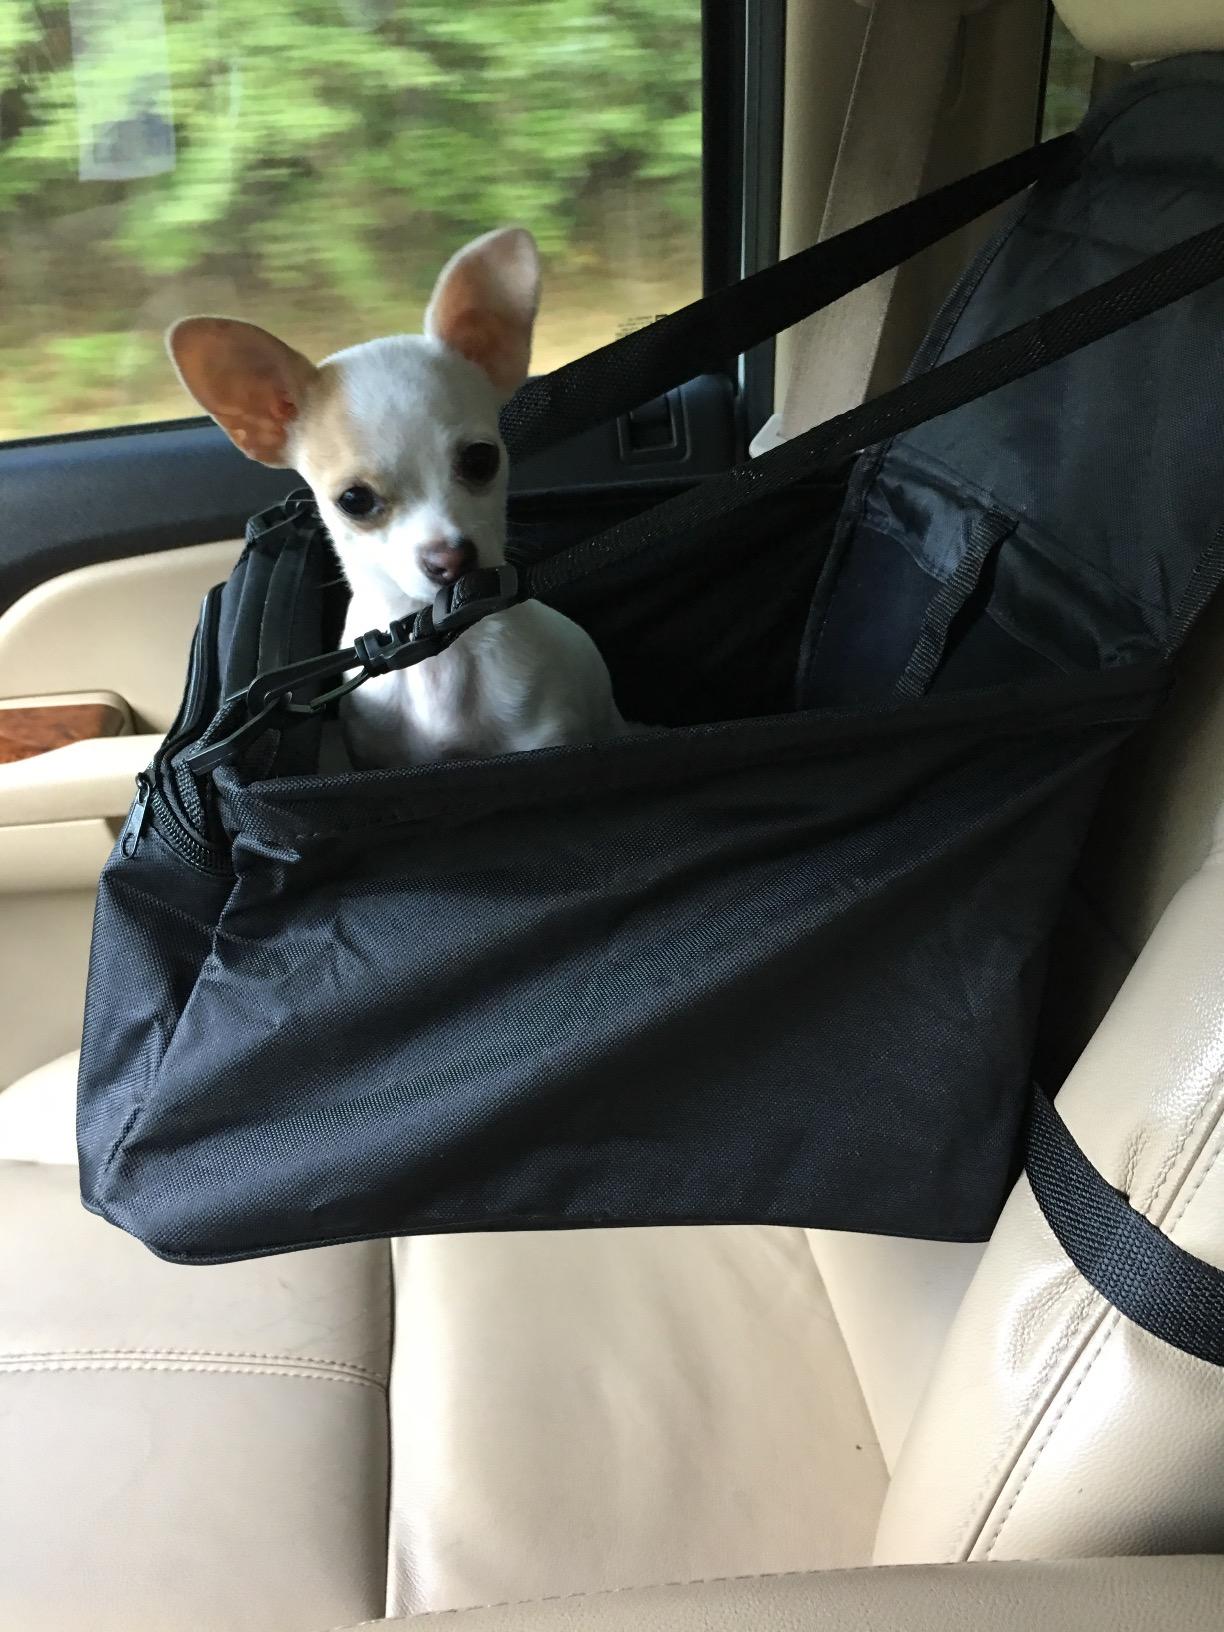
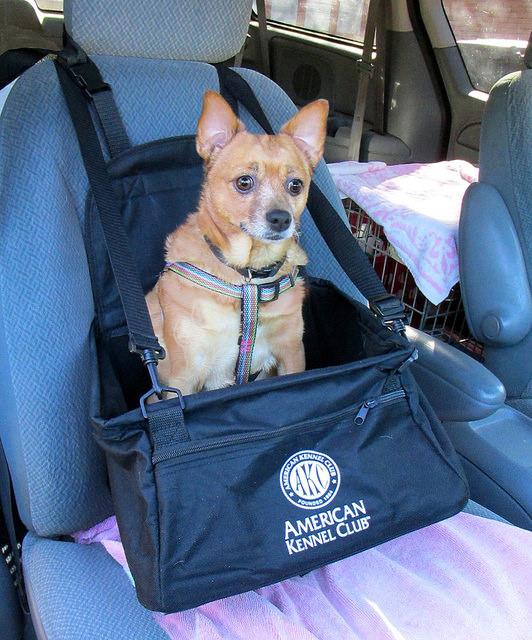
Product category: items_kennel
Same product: yes